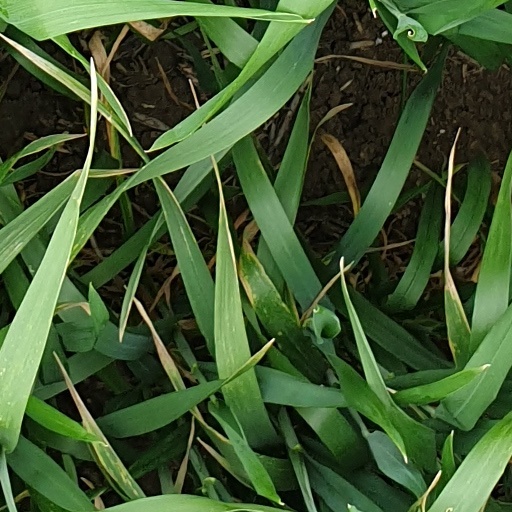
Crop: wheat